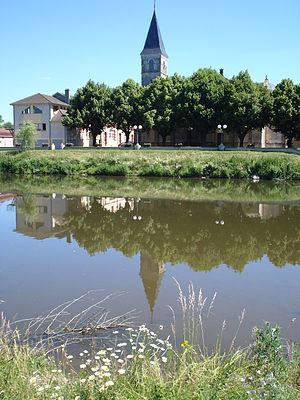
Vendenesse-sur-Arroux est une commune française située dans le département de Saône-et-Loire en région Bourgogne-Franche-Comté.
L'Arroux est une rivière des départements de la Côte-d'Or et de la Saône-et-Loire, en région Bourgogne-Franche-Comté. C'est un affluent de la rive droite de la Loire.